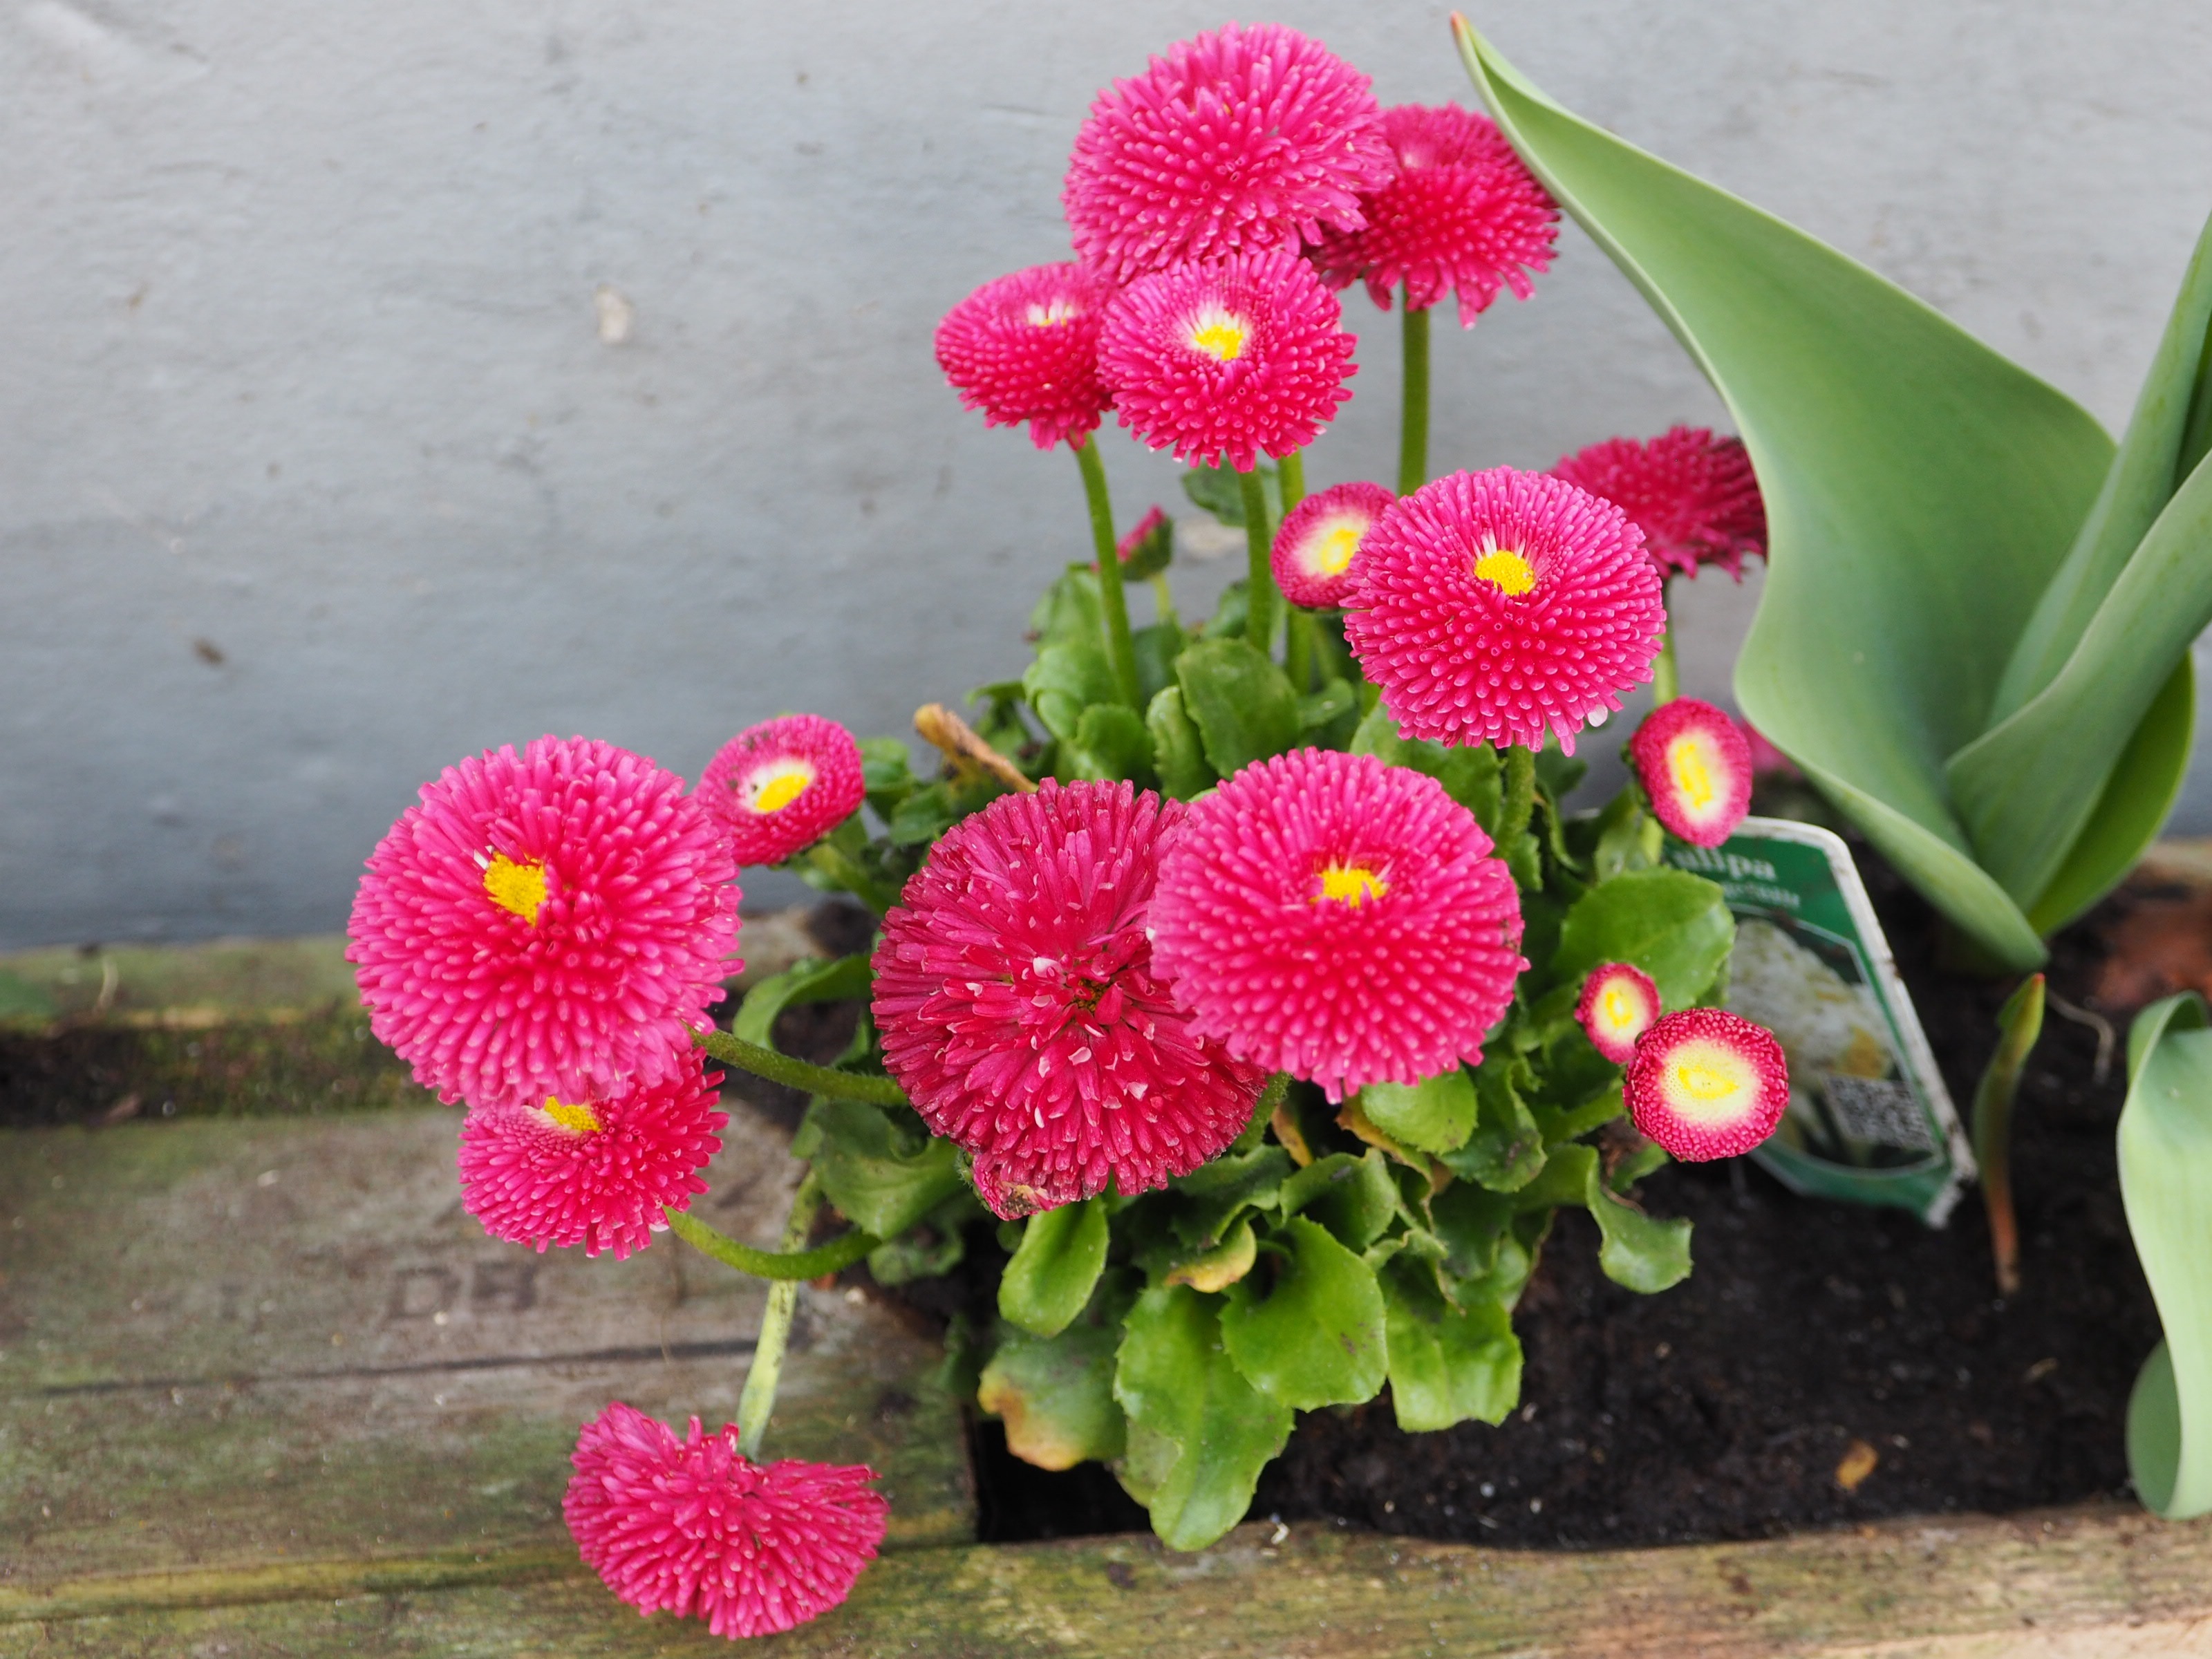
nature, blossom, plant, flower, petal, bloom, spring, botany, garden, pink, close, flora, floristry, spring flowers, small flowers, flowering plant, daisy family, flower bouquet, floral design, annual plant, land plant, flower arranging